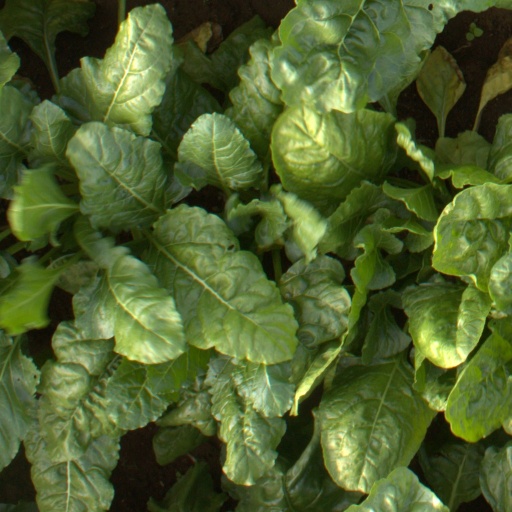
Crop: sugar beet